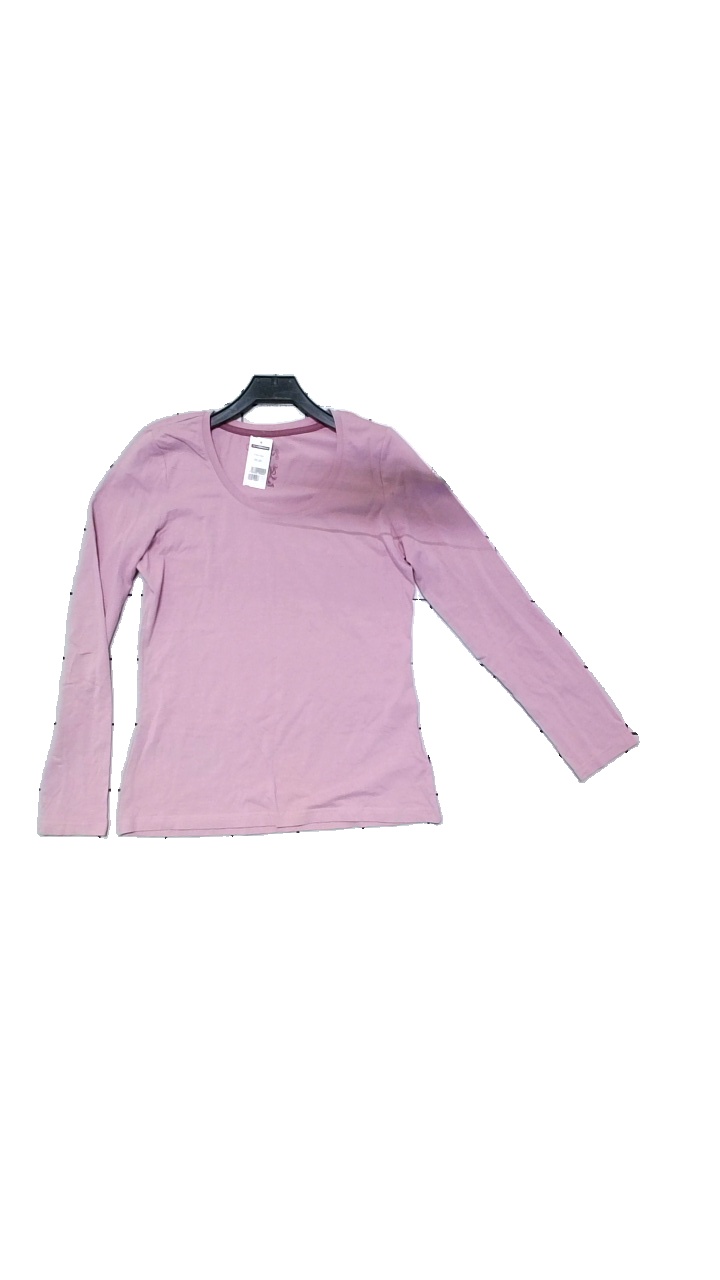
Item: Top (Ladies)
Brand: Esmara (lidl)
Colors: Pink
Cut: Regular, C-collar
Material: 95% cotton, 5% elastane
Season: All
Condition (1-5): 4
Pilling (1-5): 3
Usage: Reuse
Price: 50-100